Mick O'Dwyer

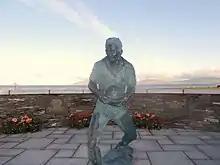
Mick O'Dwyer statue in Waterville

O'Dwyer worked as a hotelier, as well as running an undertaker service. His son, Karl, played inter-county football for both Kildare and Kerry.